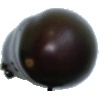
Label: Eggplant 1